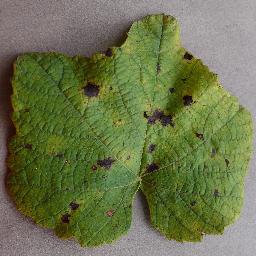
Label: Grape___Leaf_blight_(Isariopsis_Leaf_Spot)